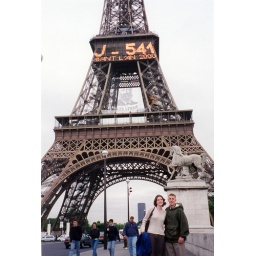
Under the Eiffel tower in 1998. The huge sign is a count down until 2000, 541 days to go.